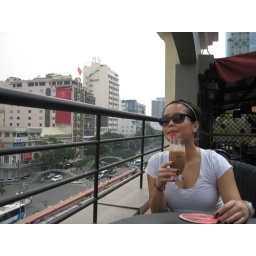
Enjoying my famous vietnamese iced coffee on the roof of a building in Saigon. Mmmm...